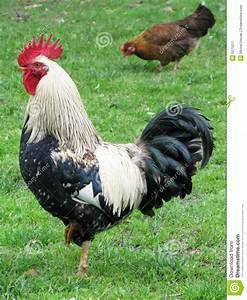
chicken